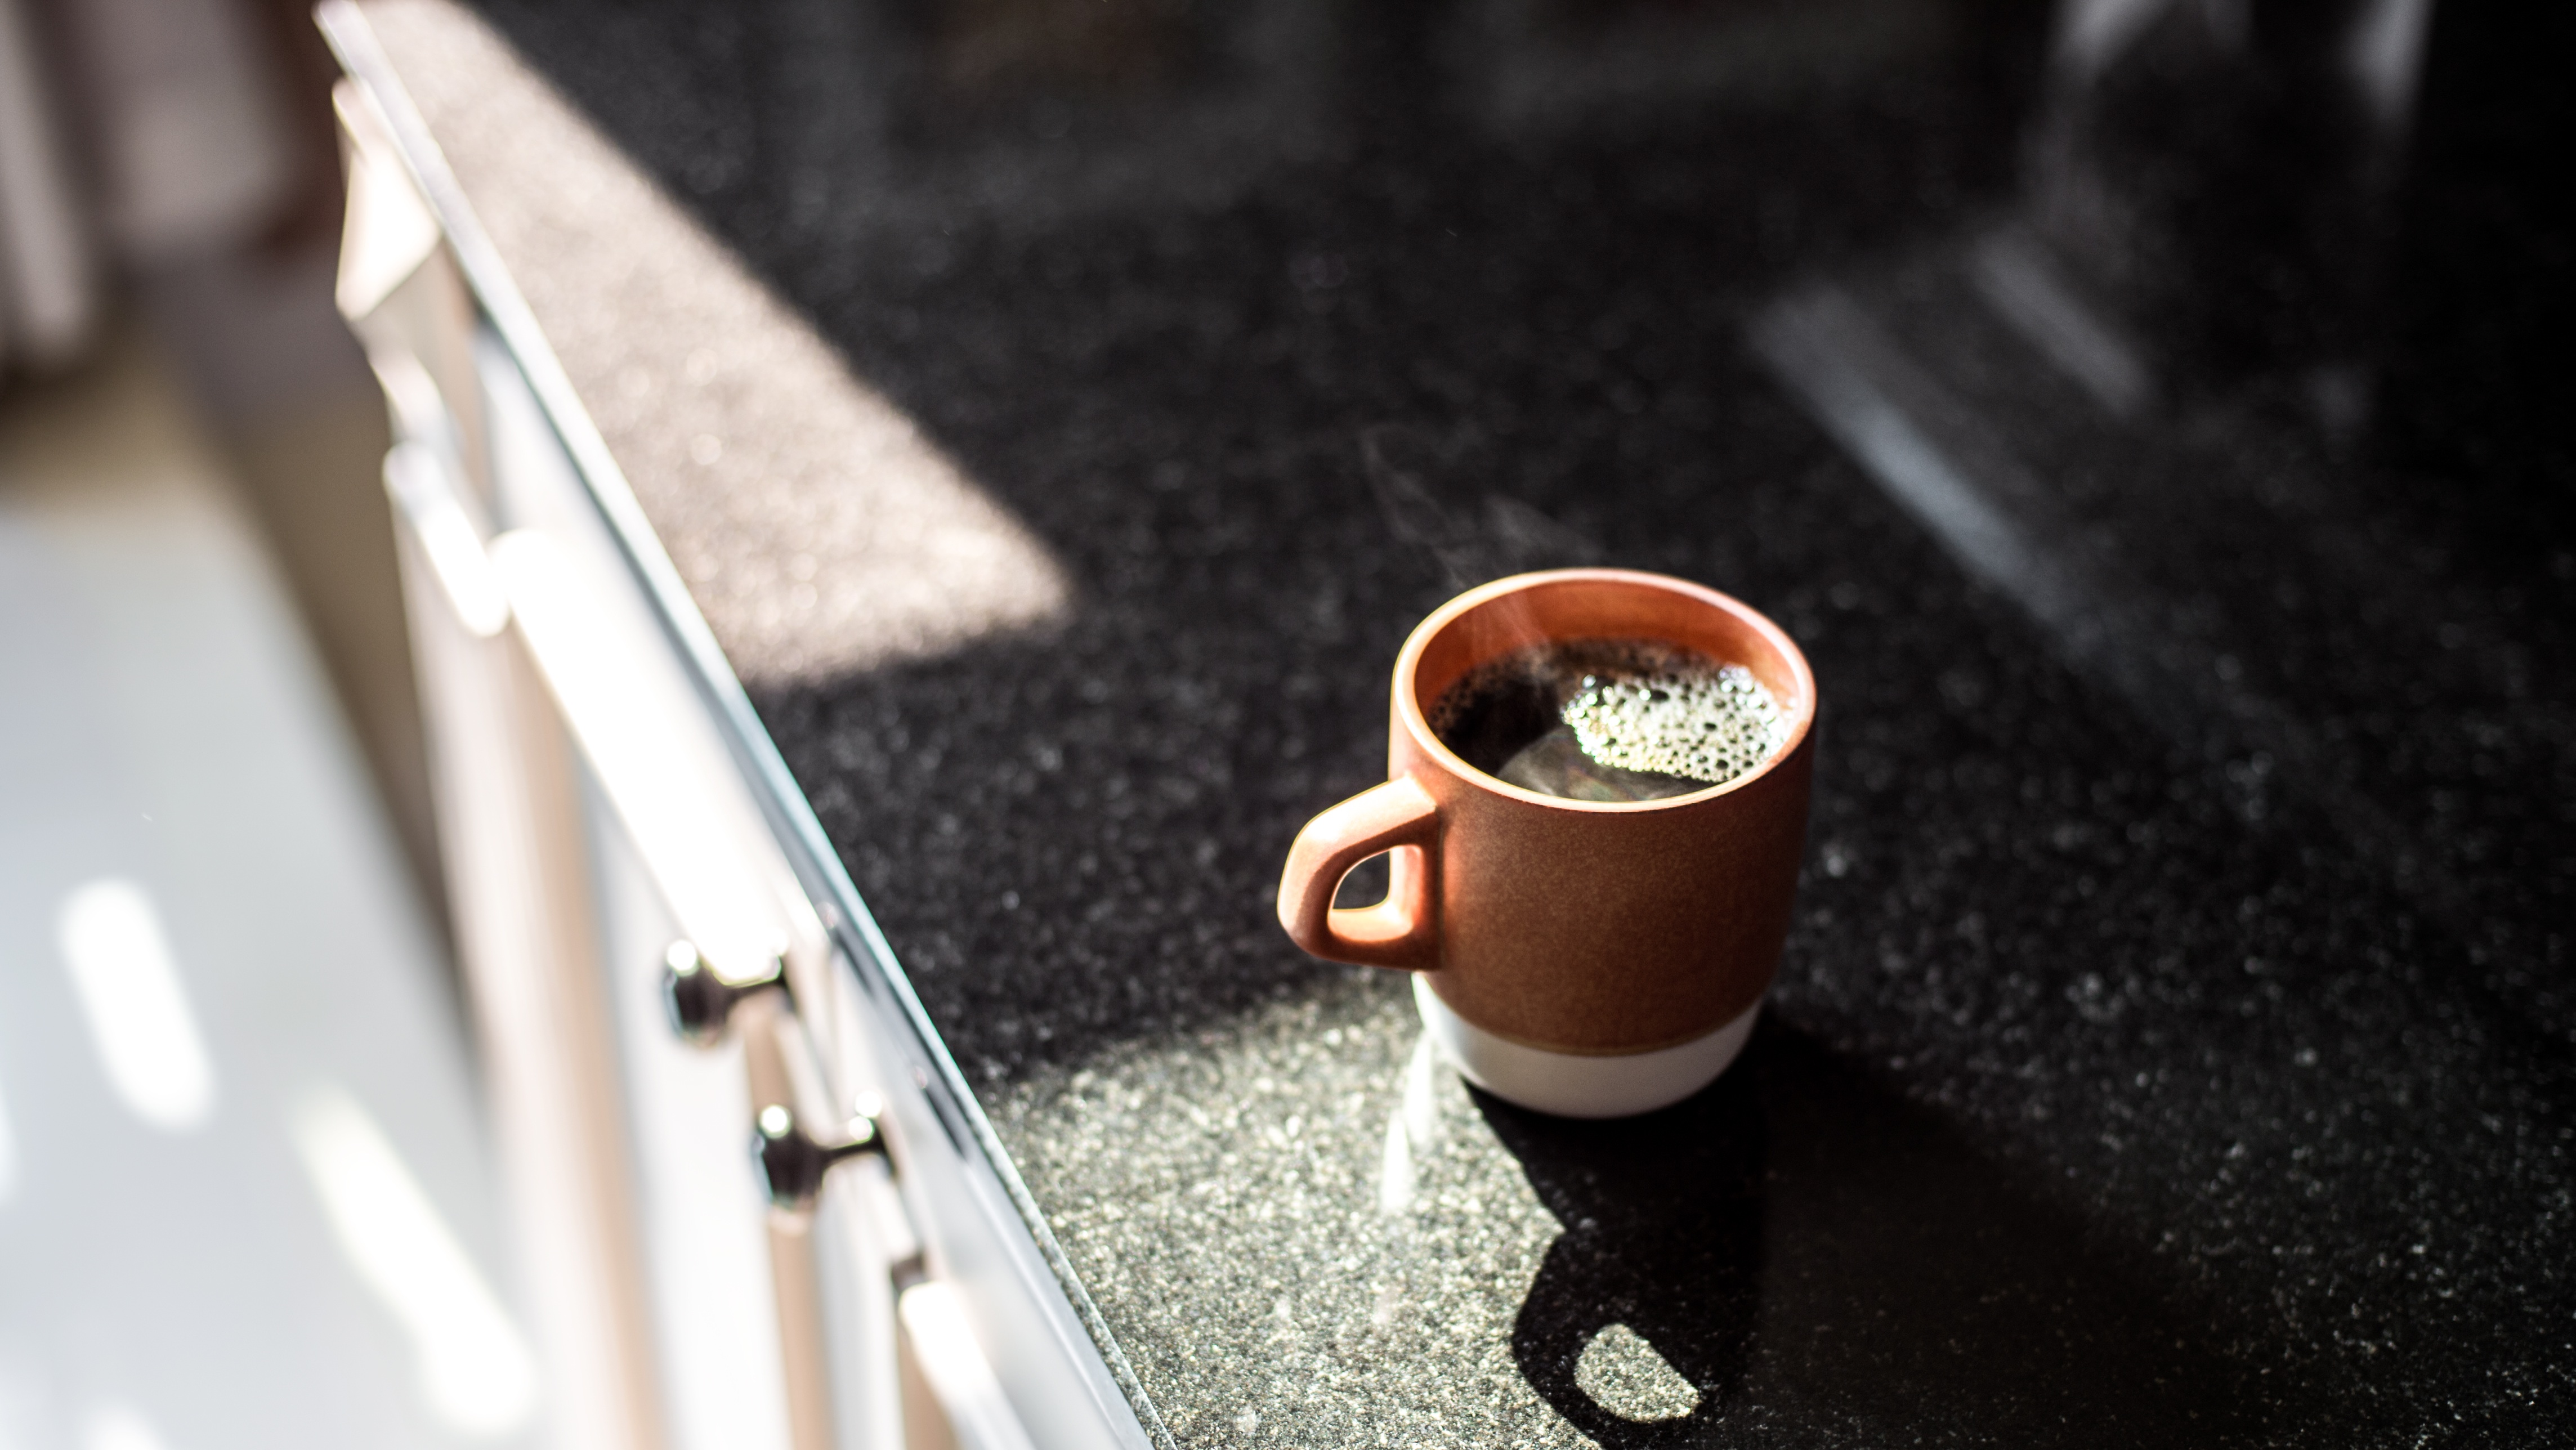
hand, light, white, photography, black, close up, sunglasses, glasses, macro photography